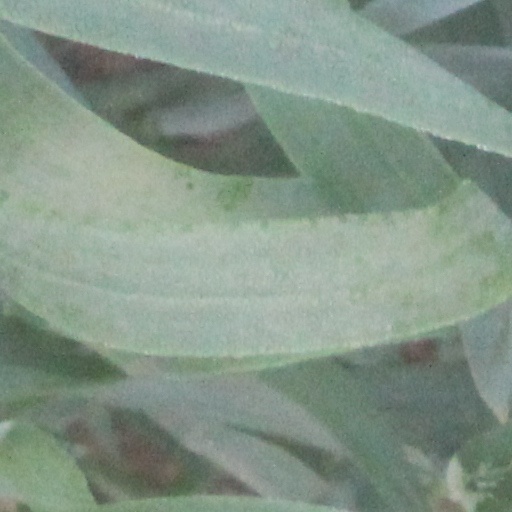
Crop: wheat